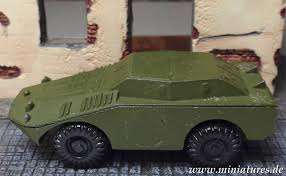
Label: BTR